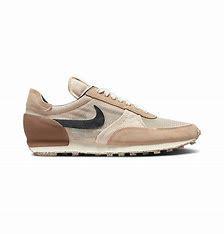
Brand: Nike
Model: Dbreak Type